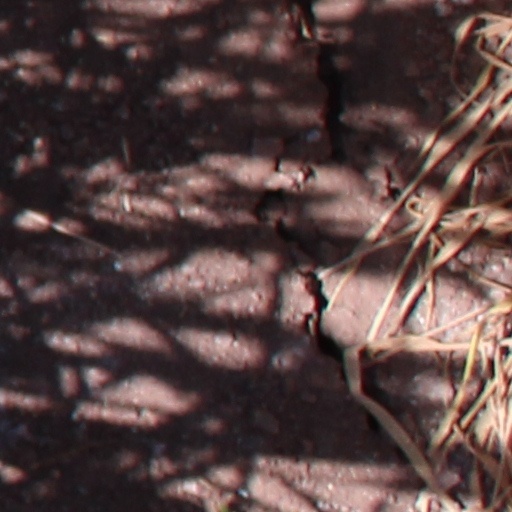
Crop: wheat